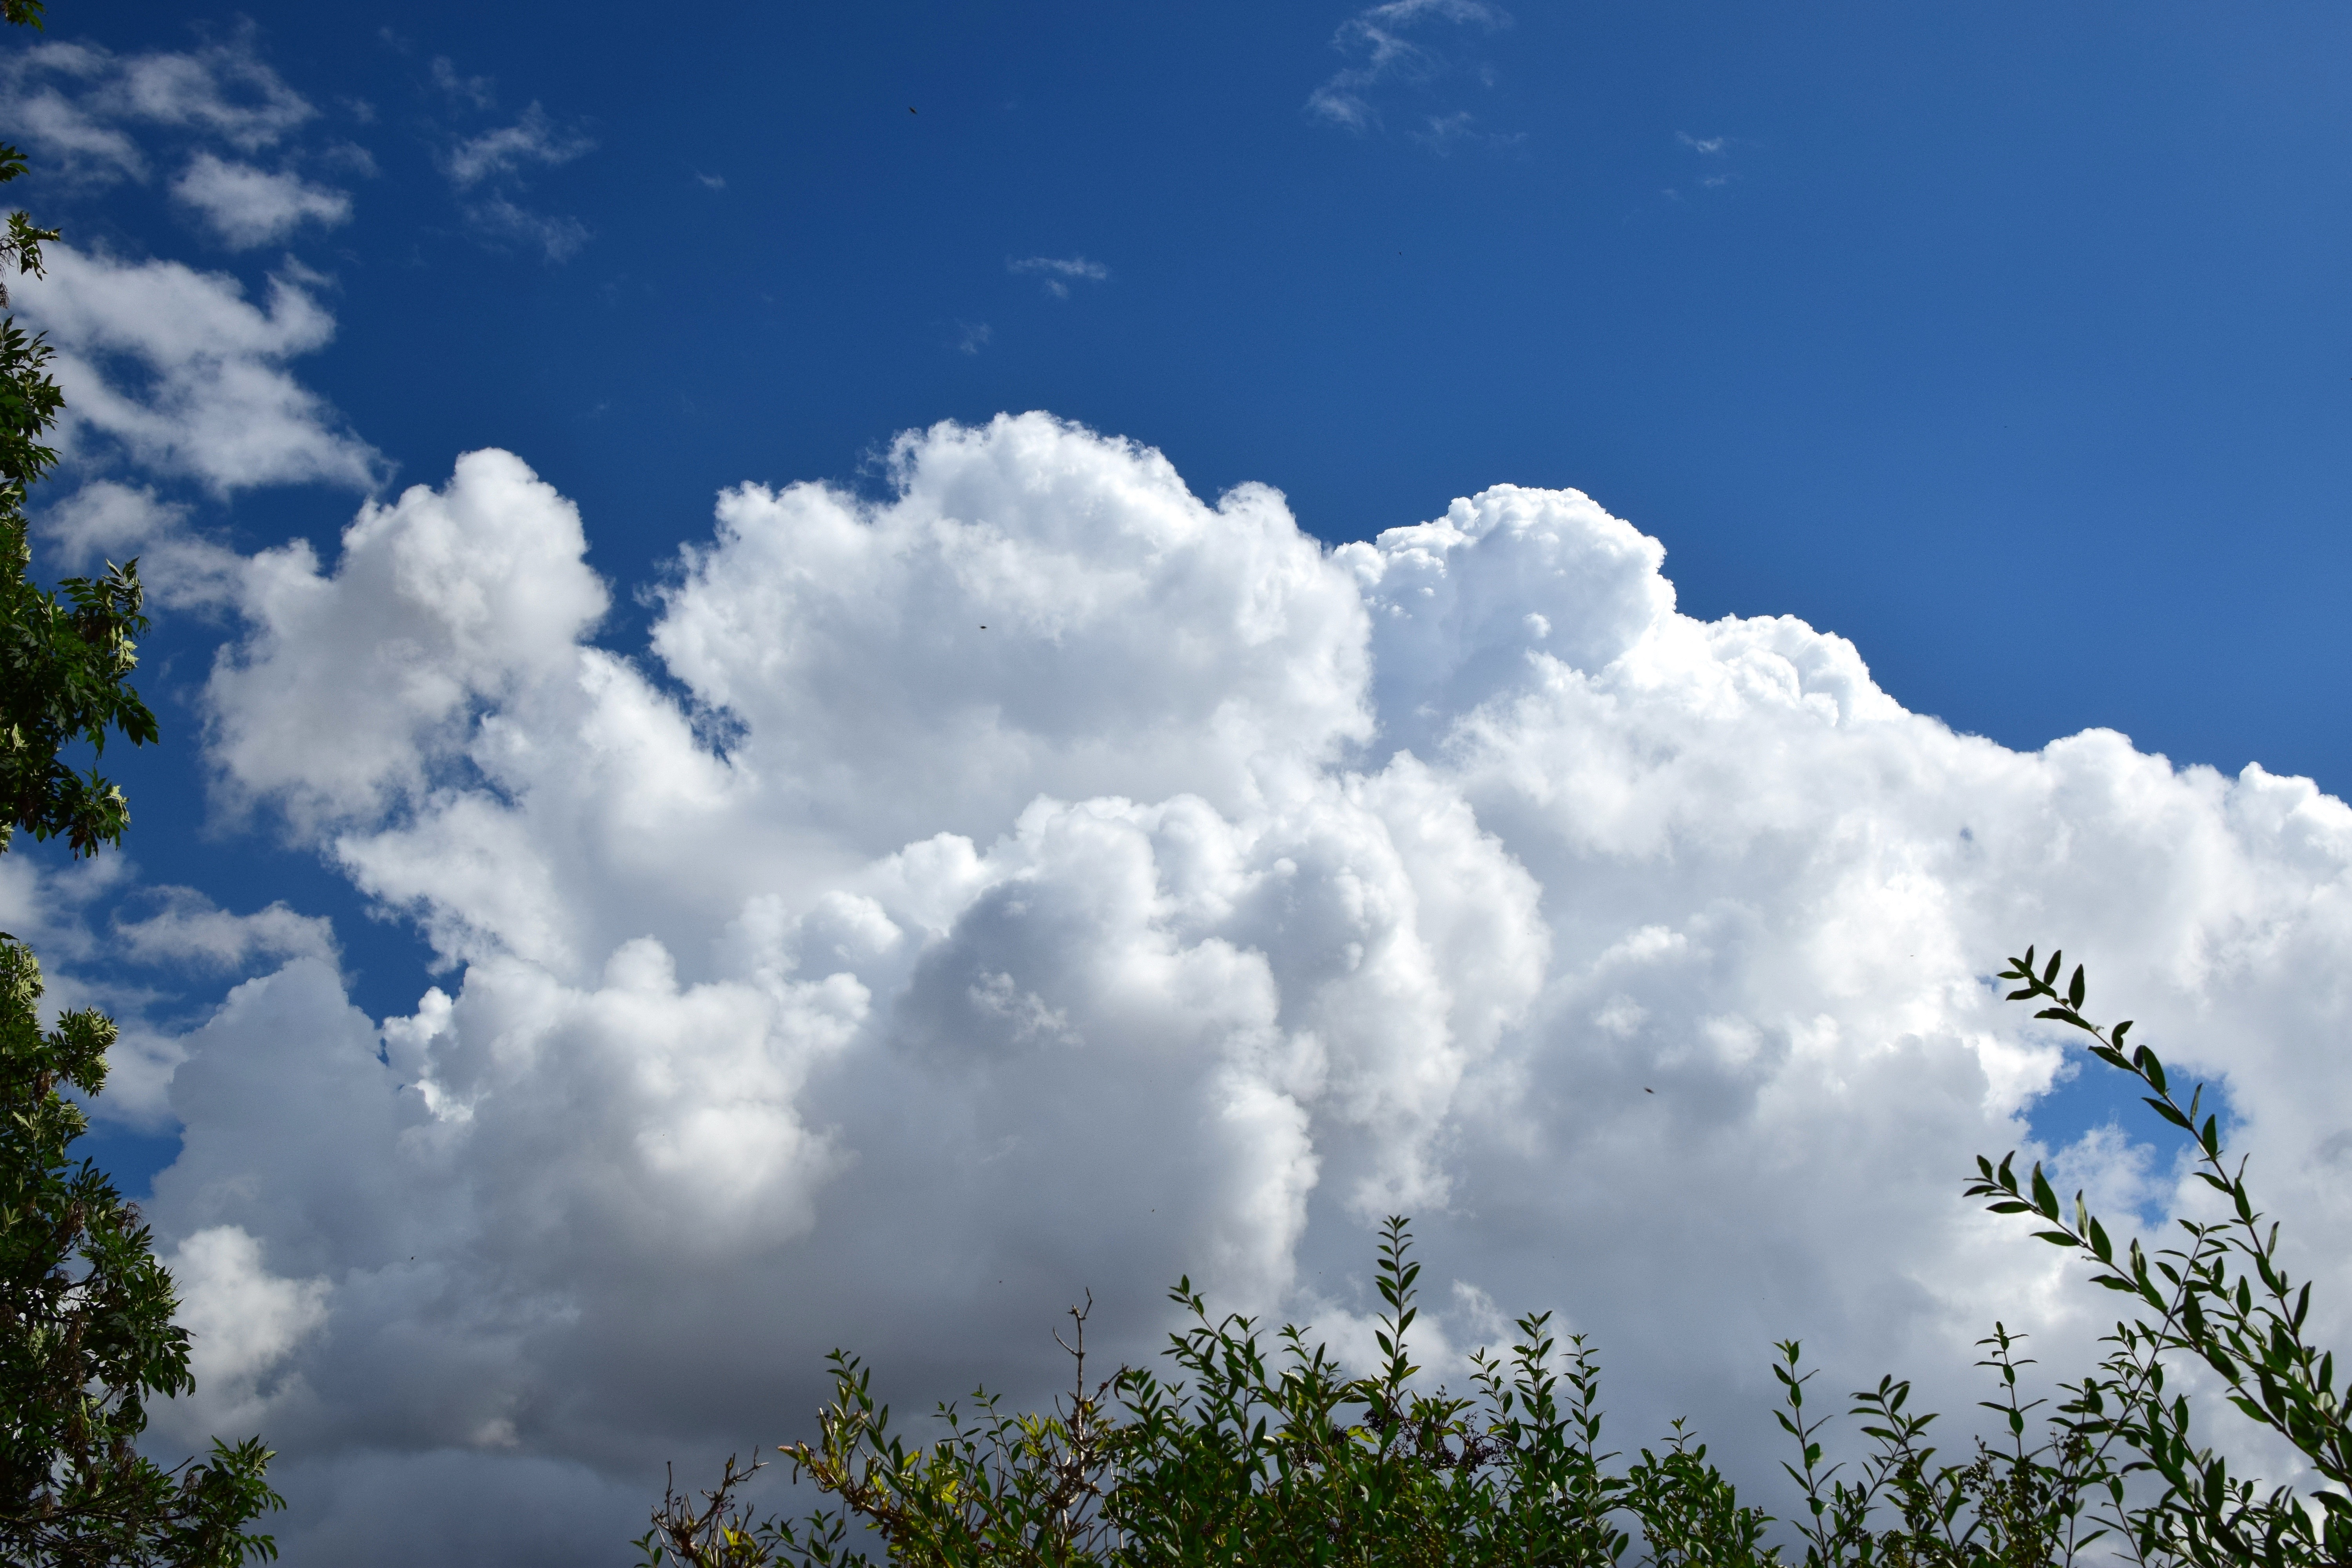
tree, nature, grass, cloud, sky, field, meadow, sunlight, flower, atmosphere, daytime, cumulus, blue, trees, clouds, clouds form, meteorological phenomenon, atmosphere of earth